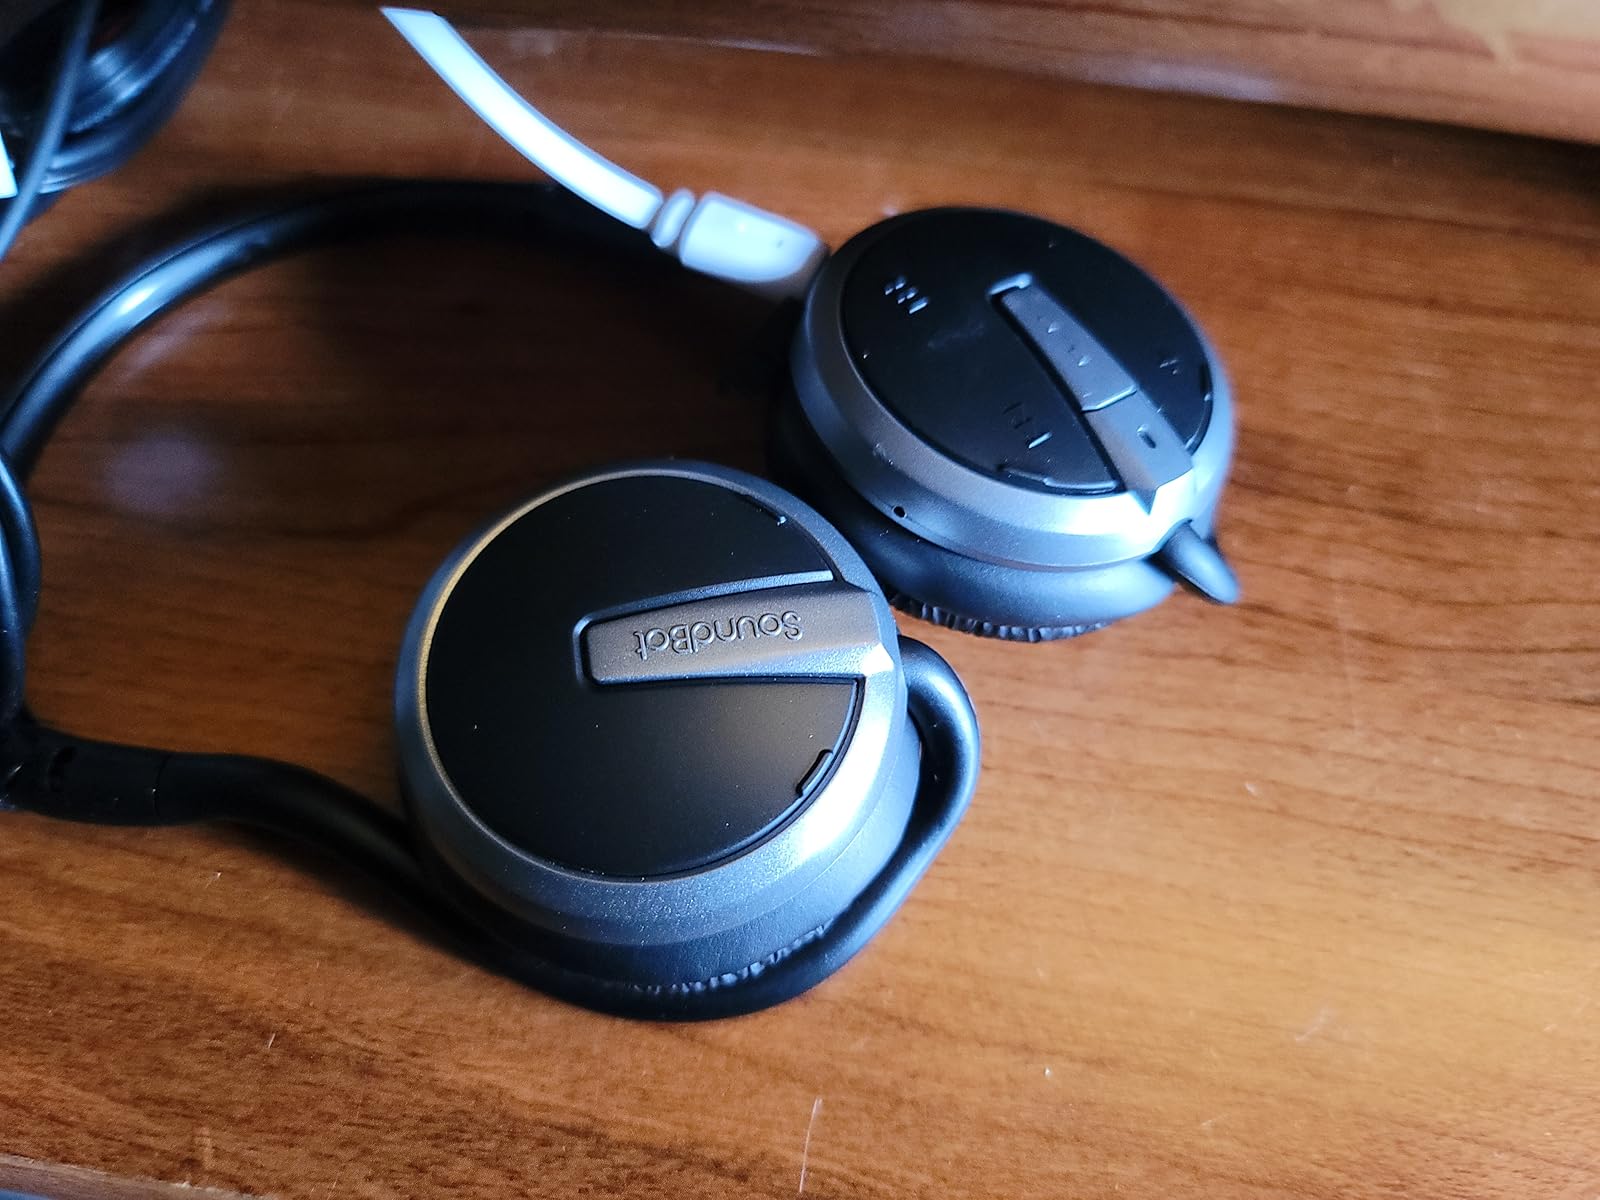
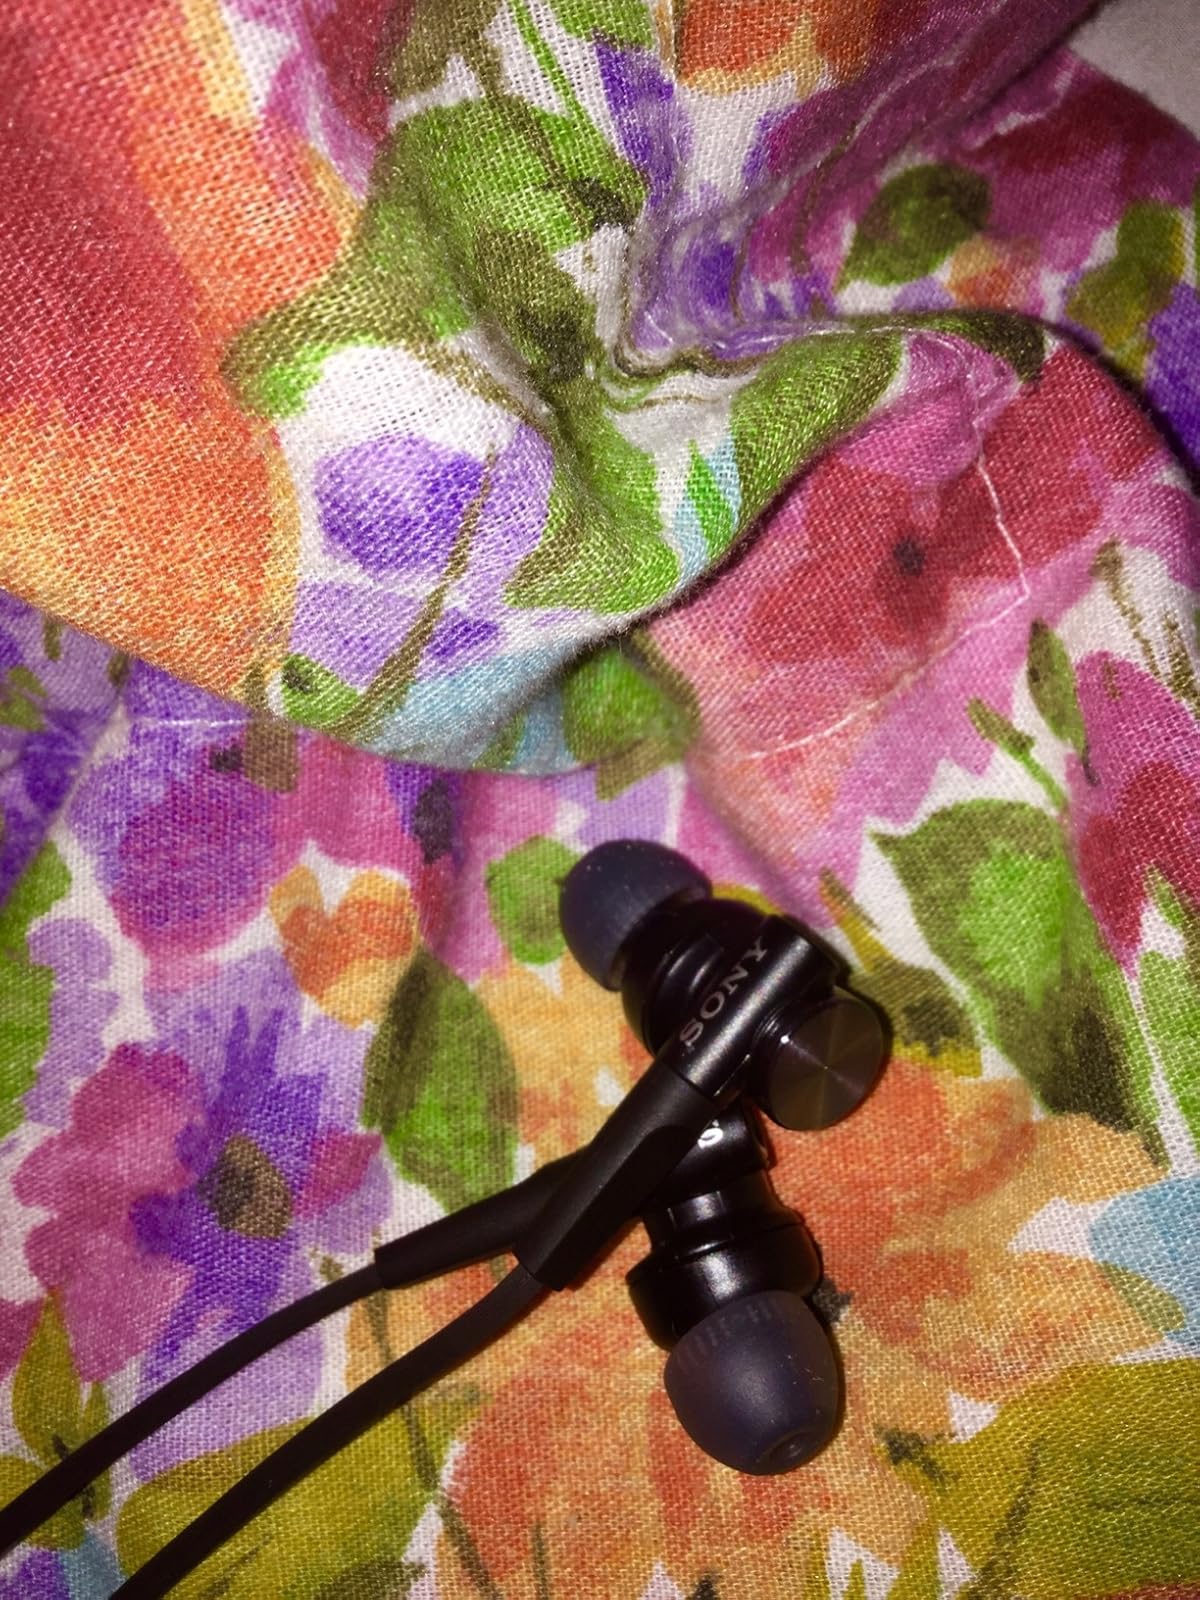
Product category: headphones
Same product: no